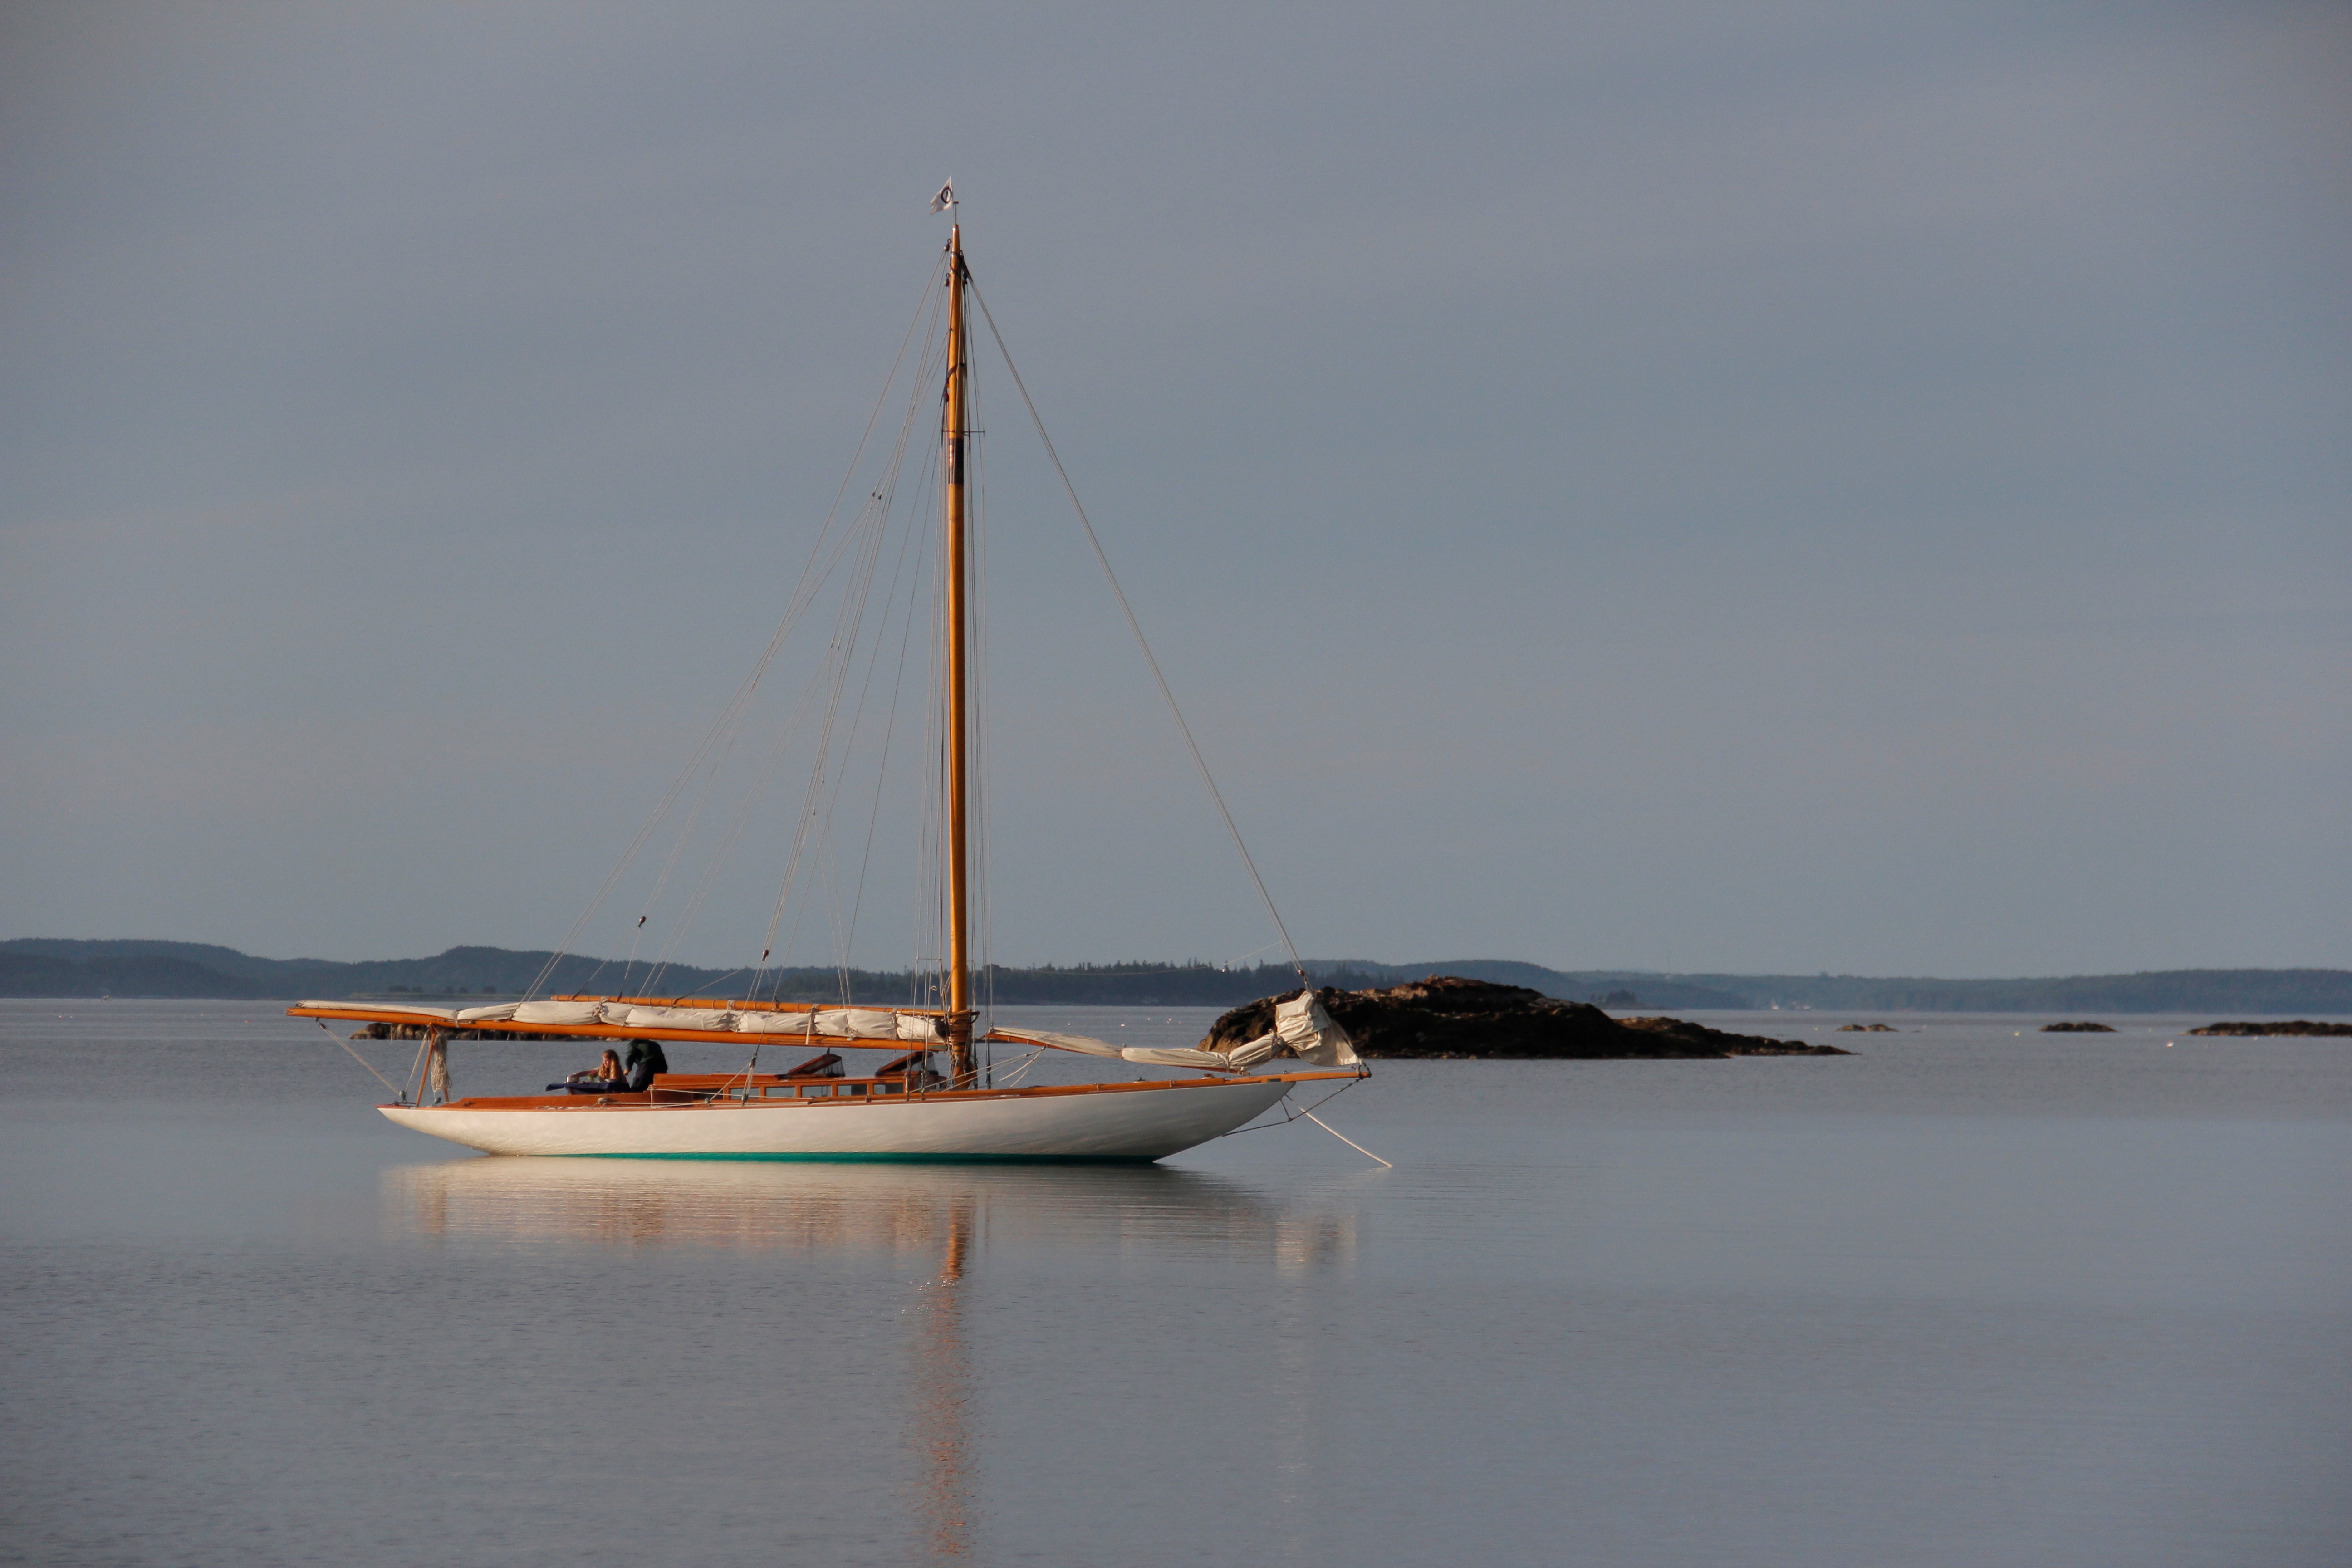
sea, coast, water, ocean, dock, boat, reflection, vehicle, mast, sailing, yacht, bay, sailboat, sail, watercraft